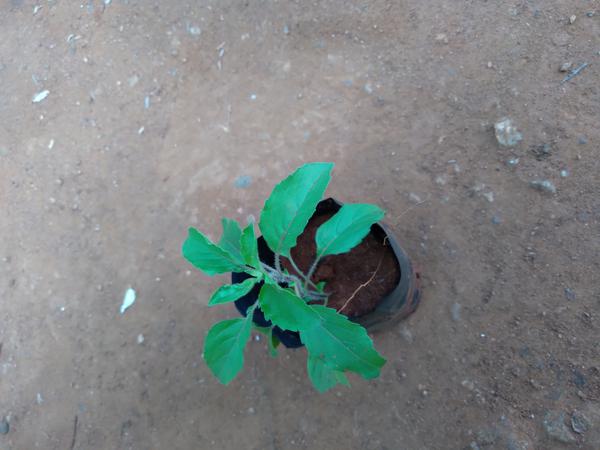
Plant: Tulasi